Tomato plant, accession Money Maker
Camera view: vertical (180 deg); turntable rotation: 240 degrees
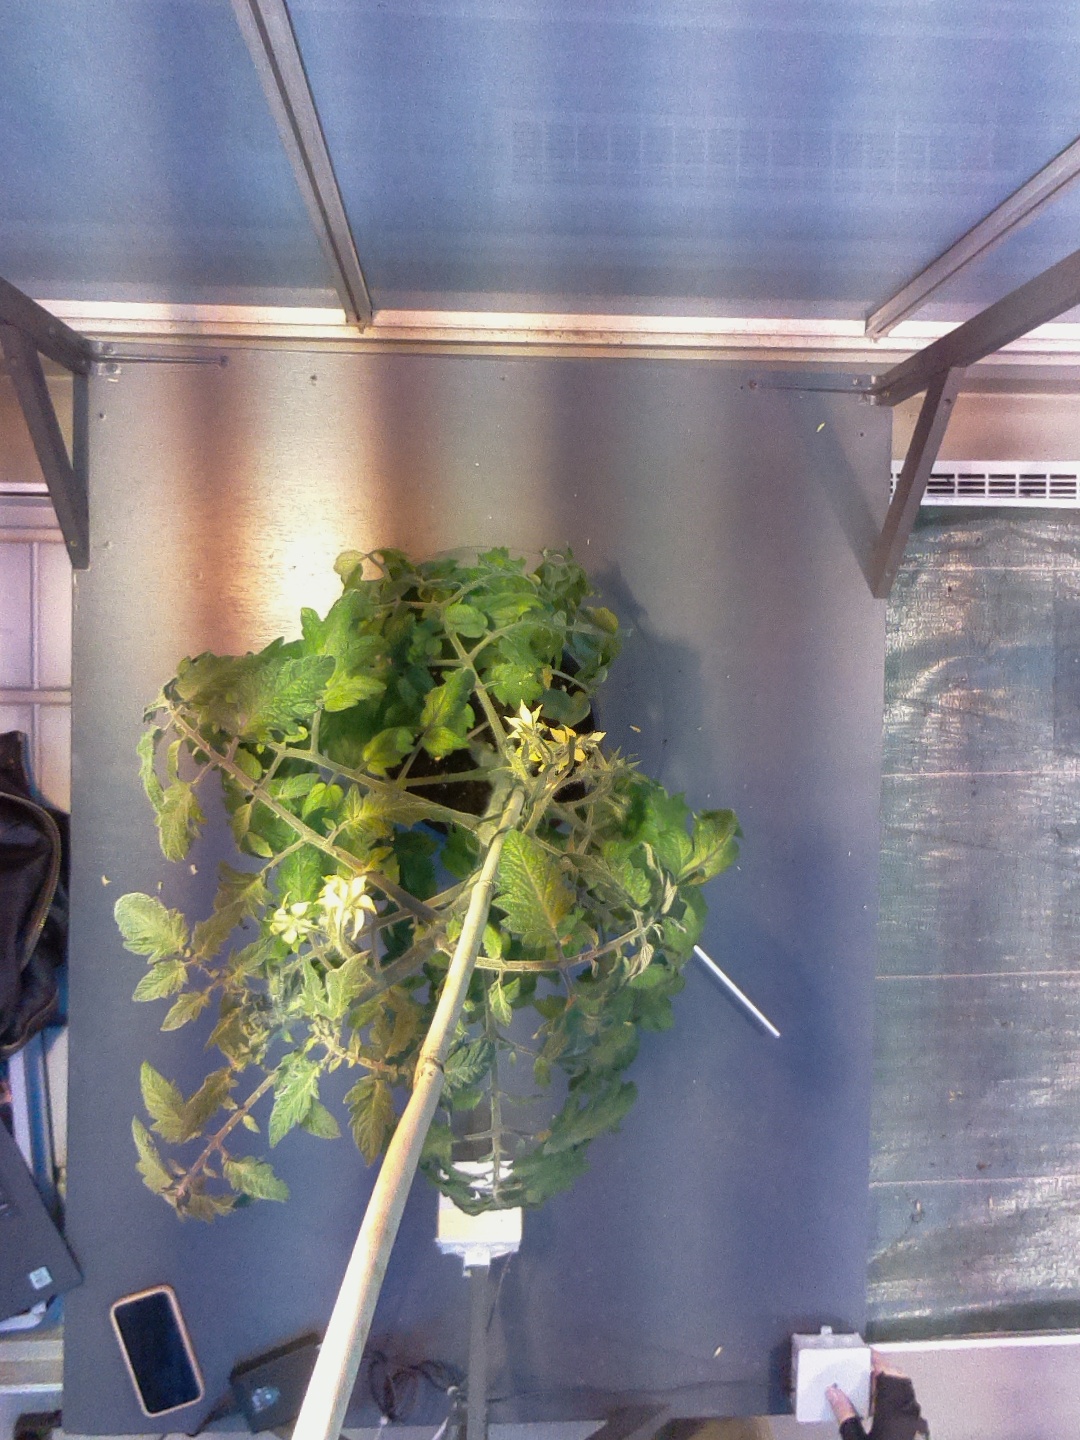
BBCH growth stage 70: Fruits at the main stem or branches visibles